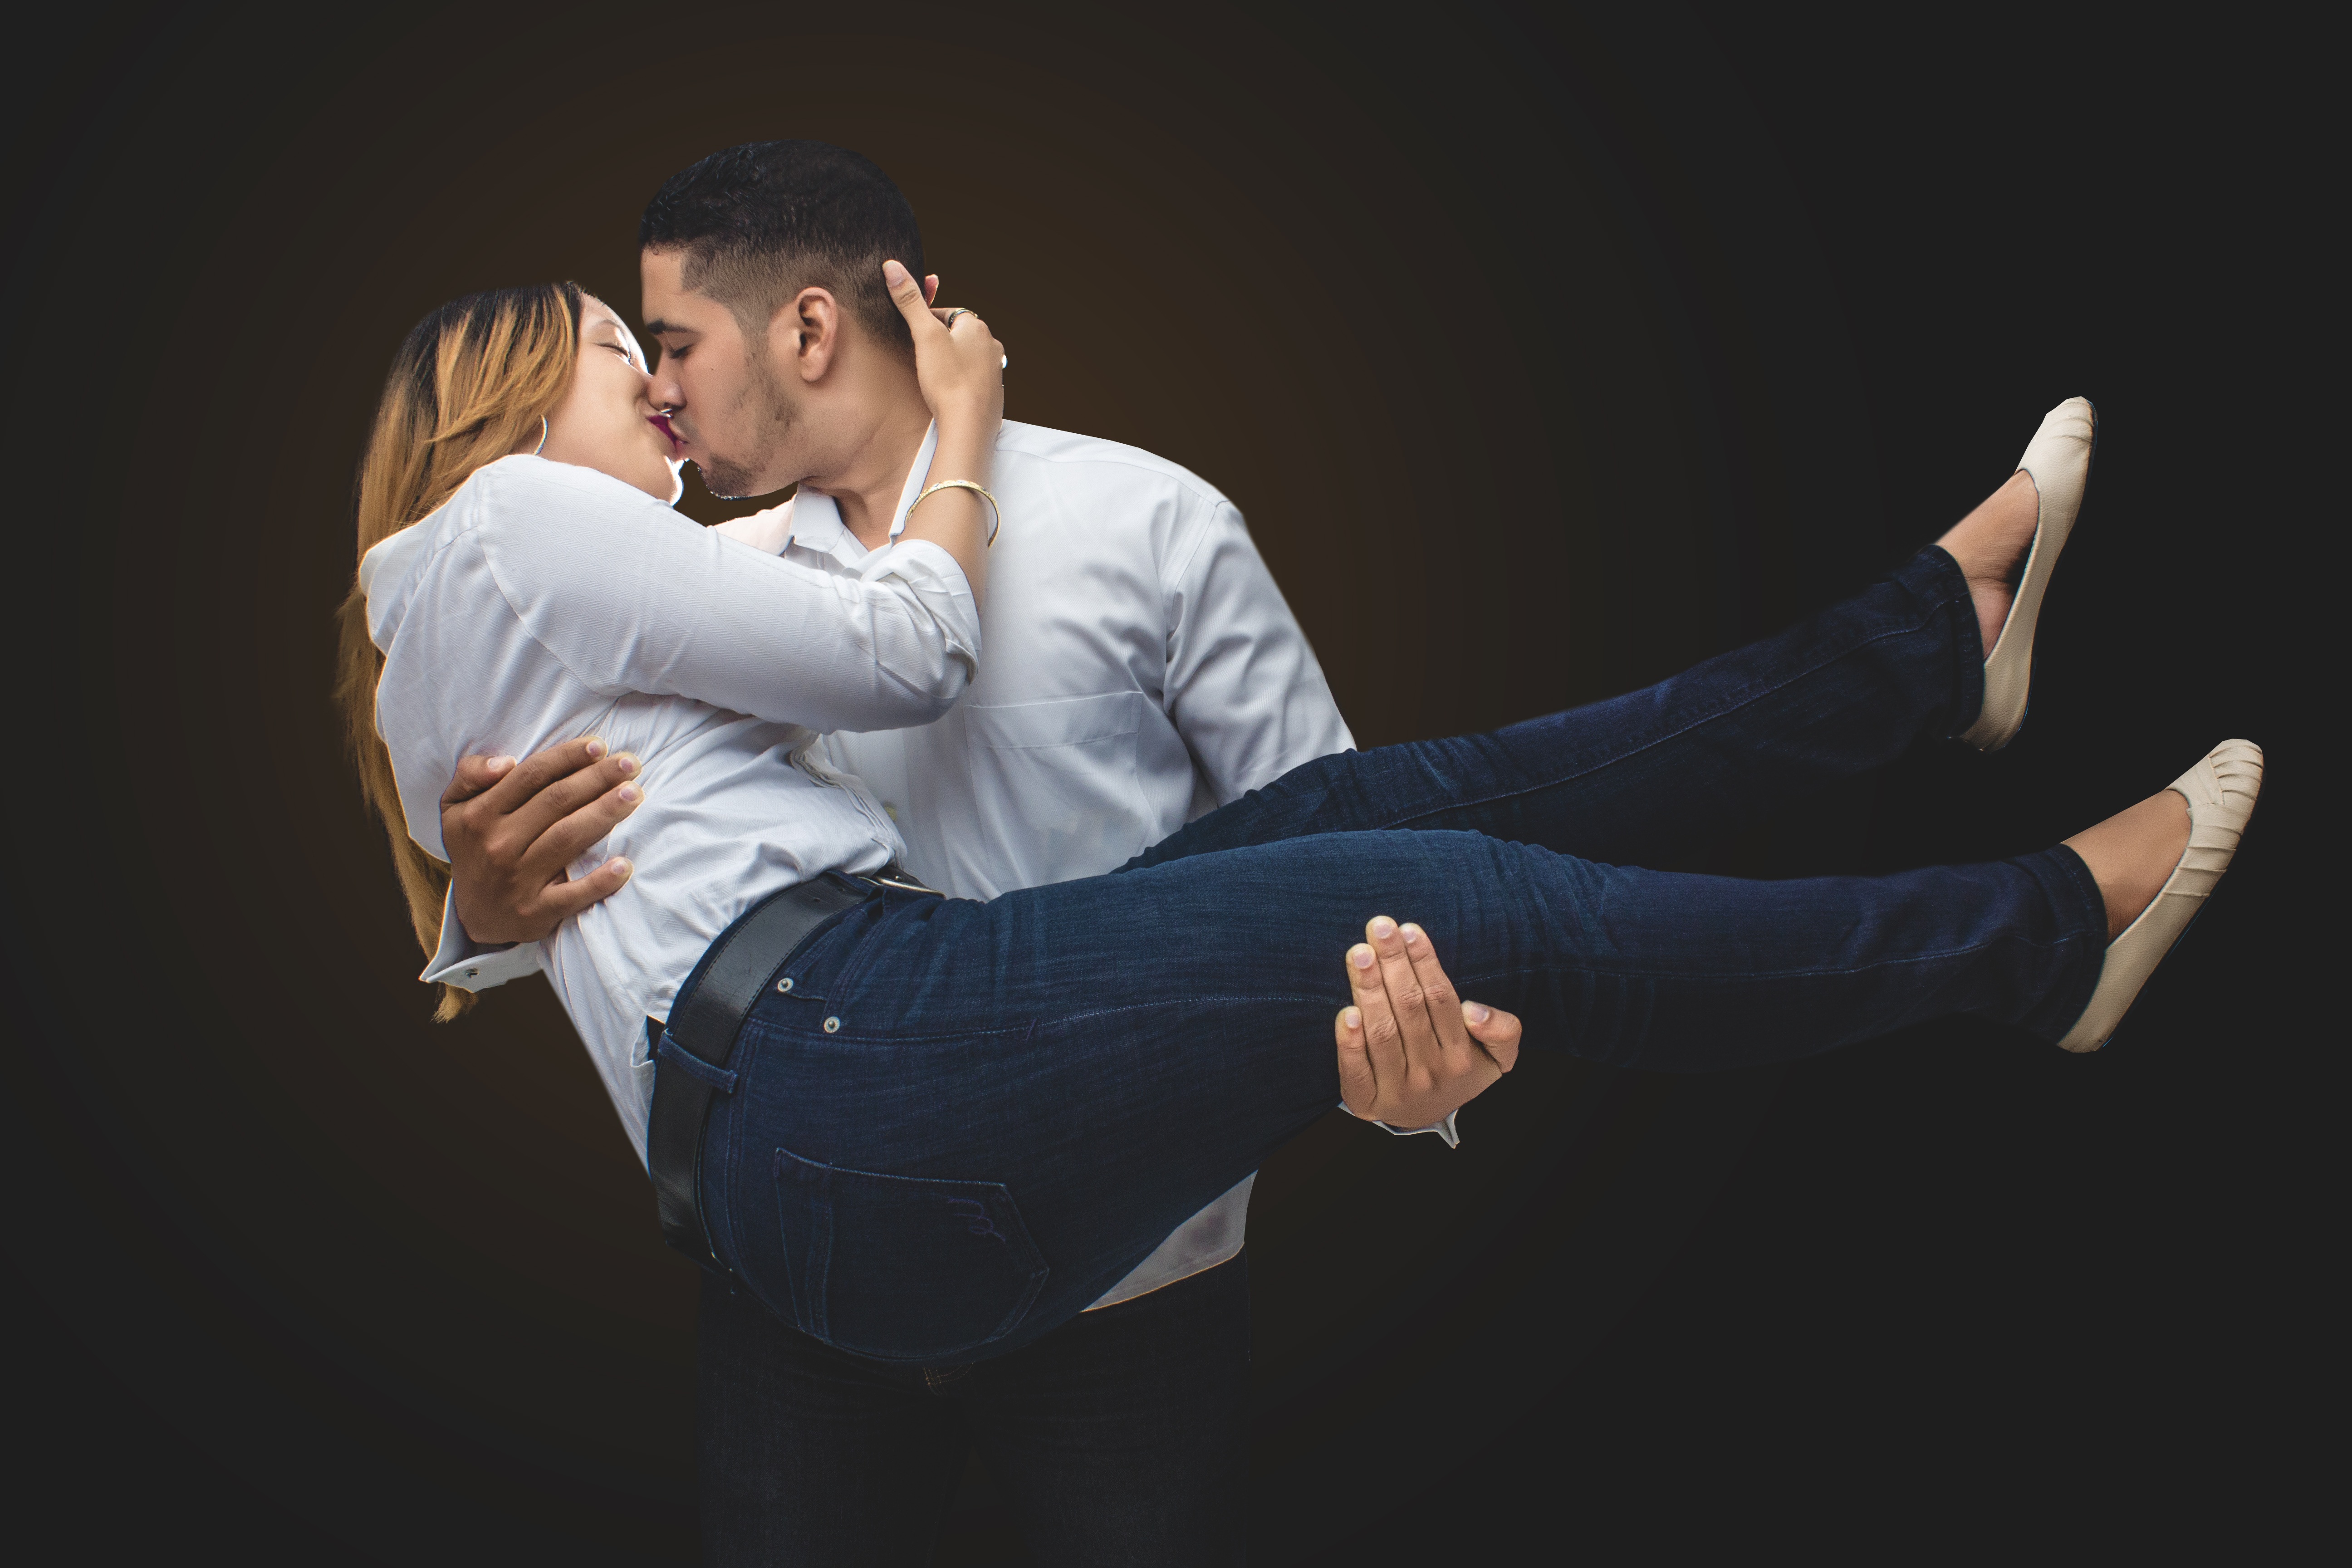
people, white, photography, dance, sitting, park, studio, kiss, couple, romance, romantic, wedding, marriage, potato, flowers, women, sports, arms, mama, entertainment, bella, marry, couple in love, grooms, interaction, performing arts, photo shoot, husbands, nuptials, loaded, before god, human action, modern dance, concert dance